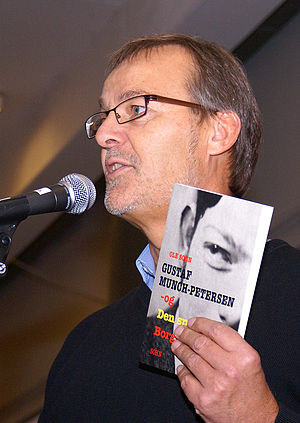
Ole Sohn / Forfatter og forlægger
Forfatteren Ole Sohn fortæller om en af sine bøger
Ole Sohn, dansk politiker og forfatter. Holder sin bog Ole
Ole Christian Liep Sohn er en dansk politiker og forfatter. Han var formand for Centralkomiteen i Danmarks Kommunistiske Parti 1987-1991. Efter Sovjetunionens sammenbrud, skiftede han i 1992 til Socialistisk Folkeparti, som han fra 1998 og til februar 2014 repræsenterede i Folketinget, indtil han meldte sig ud af SF og ind i Socialdemokratiet, som han repræsenterede frem til 18. juni 2015 i tinget. I perioden fra 3. oktober 2011 til 16. oktober 2012 var han Erhvervs- og vækstminister. Sohn meldte 12. oktober 2012, at han stoppede i politik til førstkommende valg, og få dage senere overlod han ministerposten til Annette Vilhelmsen. I forbindelse med SF's udtræden af regeringen i 2014, meldte Sohn sig d. 4. februar ud af SF og ind hos Socialdemokraterne.